One Night Stand (1997 film)

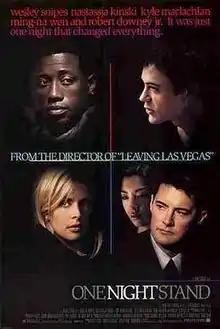
Theatrical release poster

One Night Stand is a 1997 American drama film written and directed by Mike Figgis. The film stars Wesley Snipes, Nastassja Kinski, Kyle MacLachlan, Ming-Na Wen and Robert Downey Jr. The first draft of the screenplay was written by Joe Eszterhas, who had his name removed from the project following Figgis's rewrite.